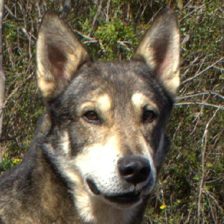
Label: animals